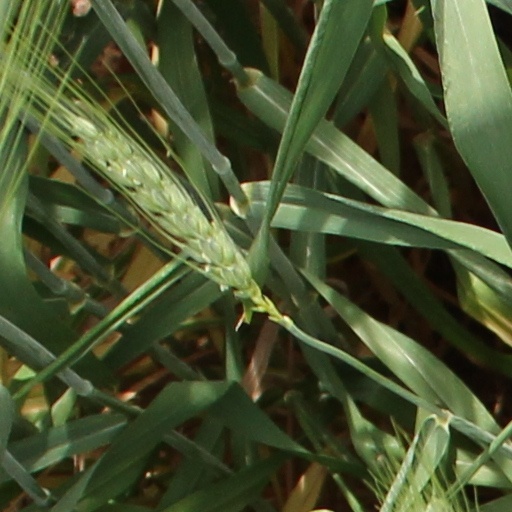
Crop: wheat